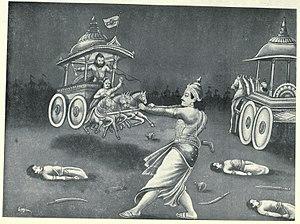
Drona est un personnage de l'épopée de l'hindouisme : le Mahabharata. Il est brahmane de naissance et devient le professeur des deux familles rivales les Pandavas et les Kauravas avant leur conflit. Il combattra pour ces derniers mais sera finalement tué.